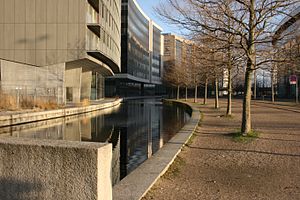
Ørestad / Galleri
Arne Jacobsens Allé i Ørestad.
"Ørestad er en nyere bydel i København med 9.496 indbyggere beliggende på øen Amager. Området er ved at blive udviklet ved hjælp af konceptet ""ny by"" med den Københavnske Metro, som det primære offentlige transport net, der forbinder området med resten af Hovedstadsområdet.